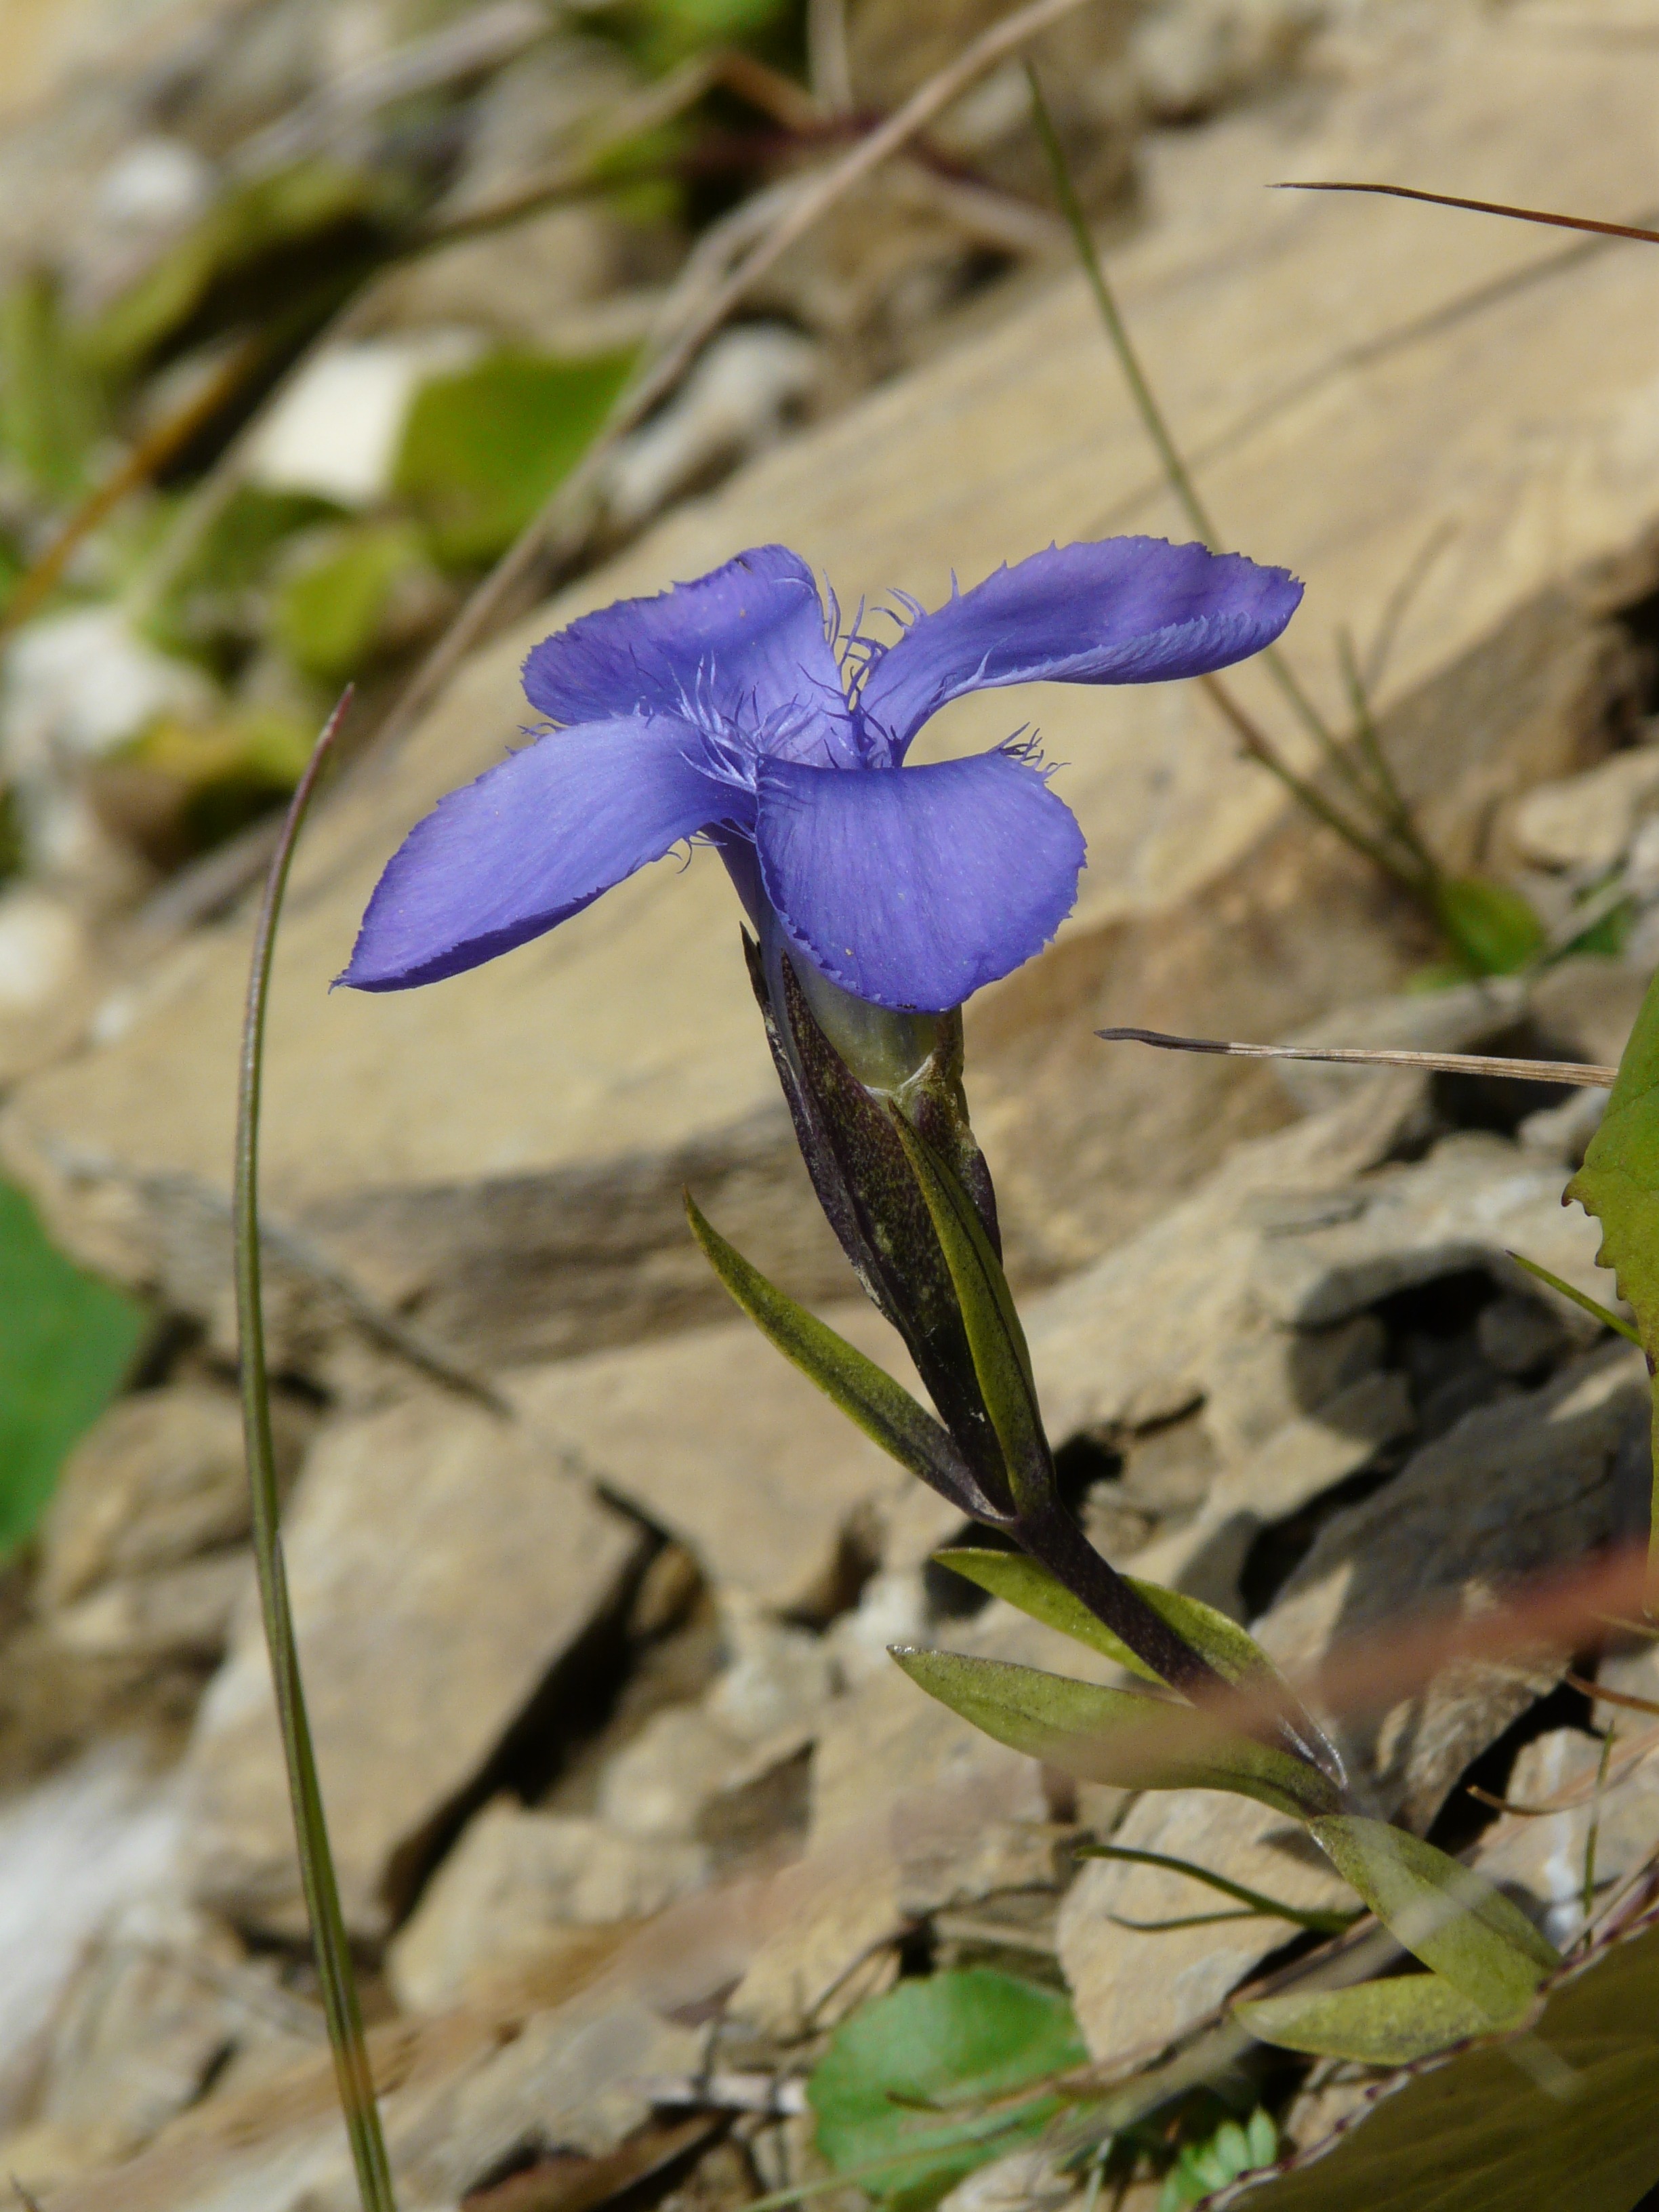
nature, blossom, plant, flower, purple, petal, bloom, botany, blue, flora, wildflower, eye, violet, viola, gentian, macro photography, flowering plant, alpine flower, fransen, bellflower family, gentian plant, land plant, violet family, gentianaceae, gentianella, ragged gentian, ordinary fransenenzian, gentianopsis ciliata, gentianella ciliata, gentiana ciliata, wreath gentian